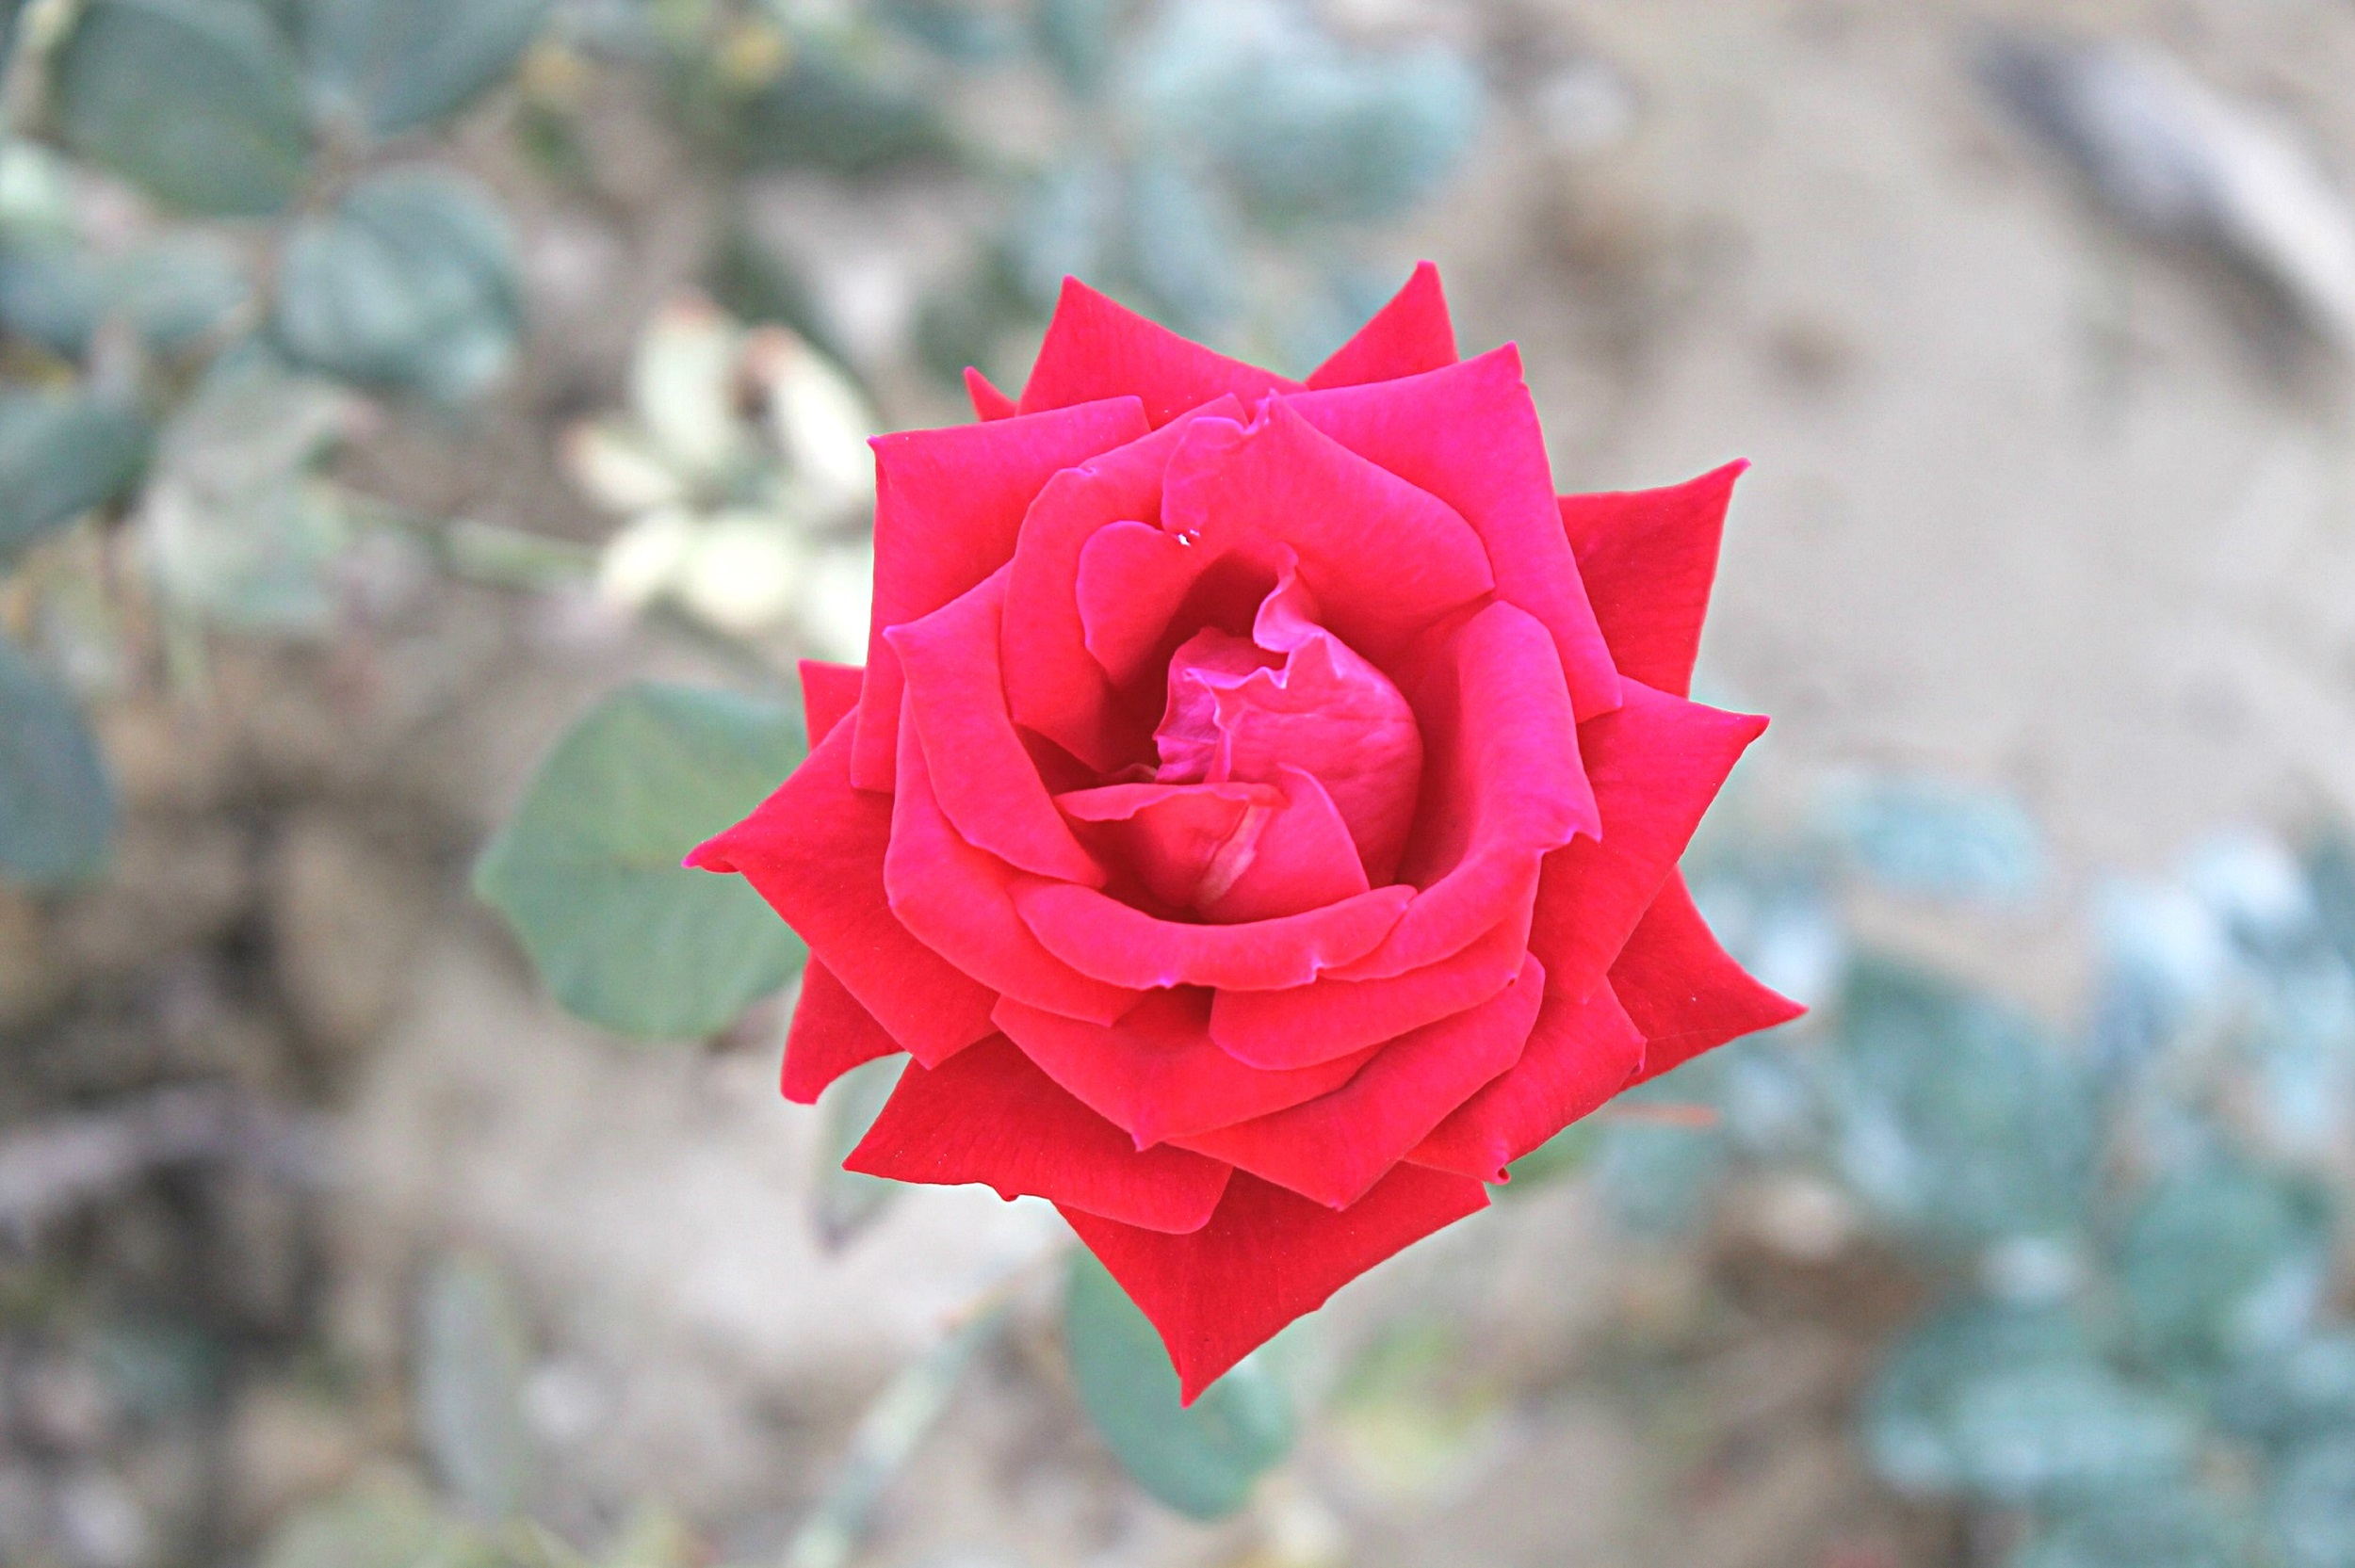
nature, blossom, plant, white, wheel, stem, flower, petal, bloom, floral, celebration, love, gift, rose, decoration, green, red, symbol, color, macro, holiday, fresh, romance, romantic, pink, wedding, flora, red rose, present, roses, leaves, single, petals, passion, day, anniversary, valentine, bud, birthday, flower garden, macro photography, flowering plant, garden roses, rose family, love flower, land plant